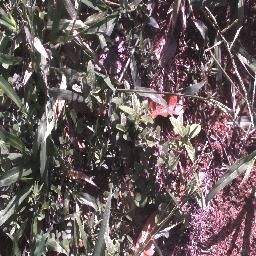
Label: negative